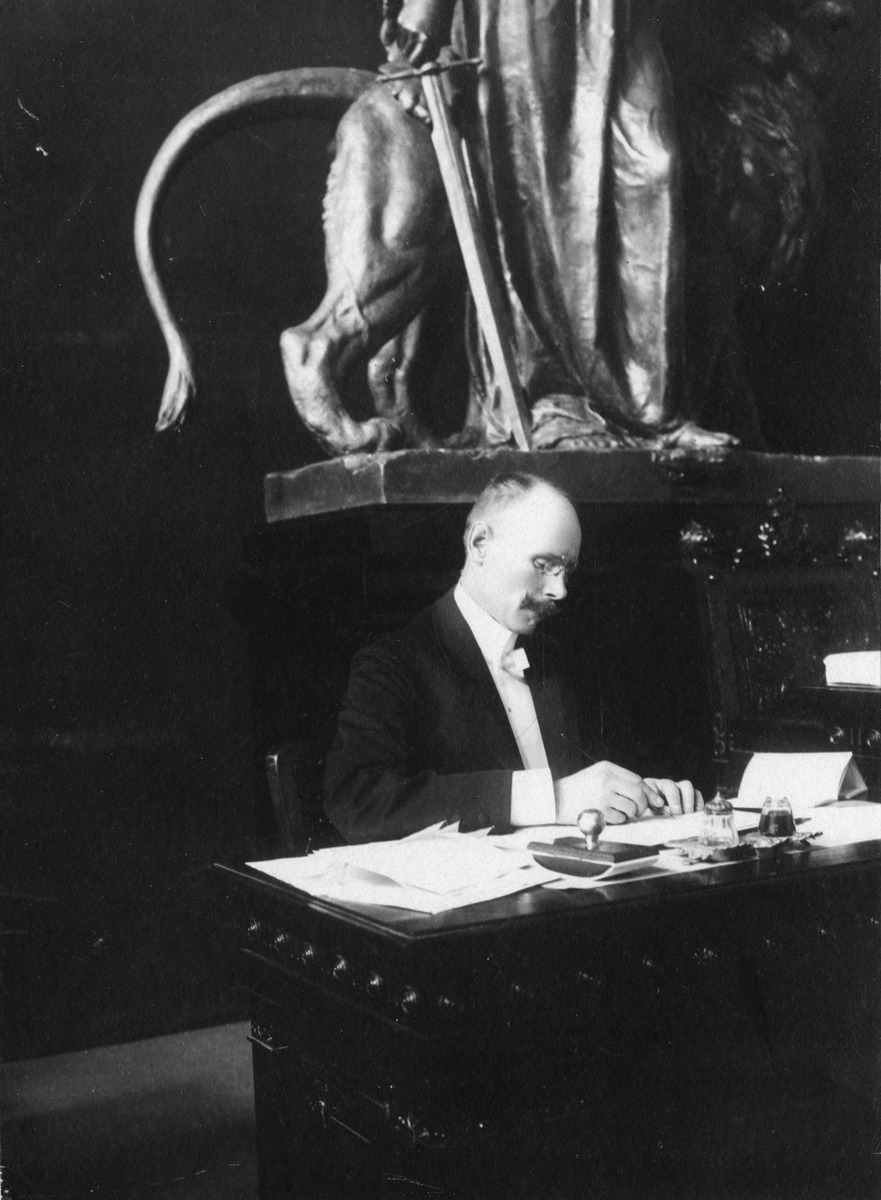
Ensimmäisten yksikamaristen valtiopäivien avajaiset 25
sisällön kuvaus: Ensimmäisten yksikamaristen valtiopäivien avajaiset 25.5.1907. Palokunnantalo, Hakasalmenkatu 3 (=Keskuskatu 7). Pöytäkirjanpitäjä. mustavalkoinen
Kuvaaja: Brander, Signe, valokuvaaja
Ajankohta: kuvausaika 25.05.1907
Paikka: Suomi, Uusimaa, Helsinki, Kluuvi Helsinki, Hakasalmenkatu 3 Keskuskatu 7
Aiheet: kansanedustuslaitos, valtiopäivät, kansanedustajat